The Last Voyage

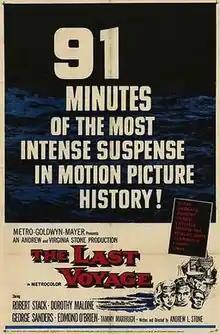
theatrical release poster

The Last Voyage is a 1960 Metrocolor American disaster film starring Robert Stack, Dorothy Malone, George Sanders, and Edmond O'Brien.